Pat Burrell

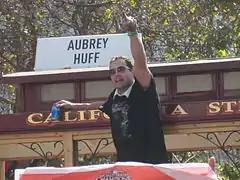
Burrell in the San Francisco Giants' 2010 World Series victory parade

On May 29, 2010, the San Francisco Giants signed Burrell to a minor league contract and assigned him to the triple-A Fresno Grizzlies of the Pacific Coast League. After batting .313 with one home run and six RBI in five games, he was called up to the Giants on June 4 to replace John Bowker, who was optioned to Fresno. The next day, he took over from Aubrey Huff (who moved over to right field) as the Giants' left fielder. On July 31, with the Giants trailing 1–0 to the Dodgers in the eighth inning, Burrell hit a two-run home run to give the Giants a 2–1 victory. On August 6, he hit a game-winning sacrifice fly in the 11th inning of a 3–2 victory over Atlanta. Three days later, the Giants faced the Chicago Cubs for a four-game series. In the first game of the series, Burrell hit a walk-off sacrifice fly in the 11th inning of a 4–3 victory. In the third game, he had three RBI (including a game-winning home run in the eighth inning against Justin Berg) in a 5–4 victory. In the finale, Burrell hit two home runs (including a grand slam) and had five RBI in an 8–7 victory. On August 17, Burrell returned to Philadelphia for his first regular season game there as a member of the opposing team, and he received a standing ovation. He hit a home run in his first at bat of the game, but the Giants lost, 9–3. With the Giants in 2010, Burrell batted .266 with 289 at-bats, 18 home runs, and 51 RBI in 96 games as the Giants won the NL West and advanced to the playoffs for the first time since 2003. Burrell's 2010 totals were 373 at-bats, 94 hits, 20 home runs, and 64 RBI in 120 games.